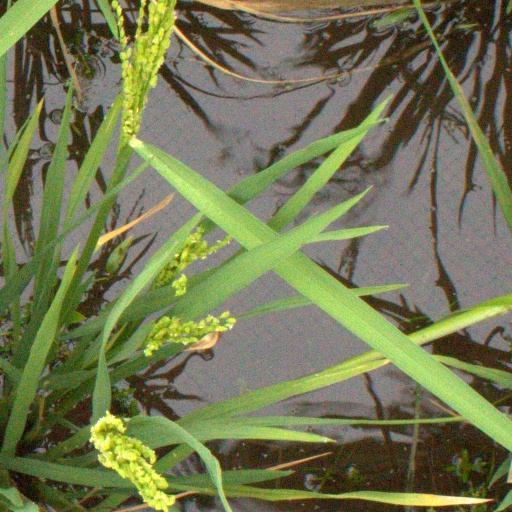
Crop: rice